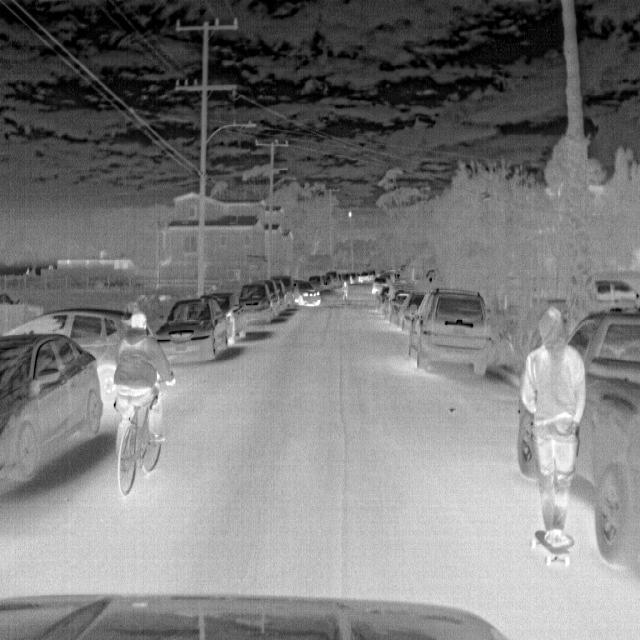
Detected objects:
label: person
label: person